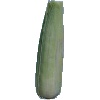
Label: corn_husk